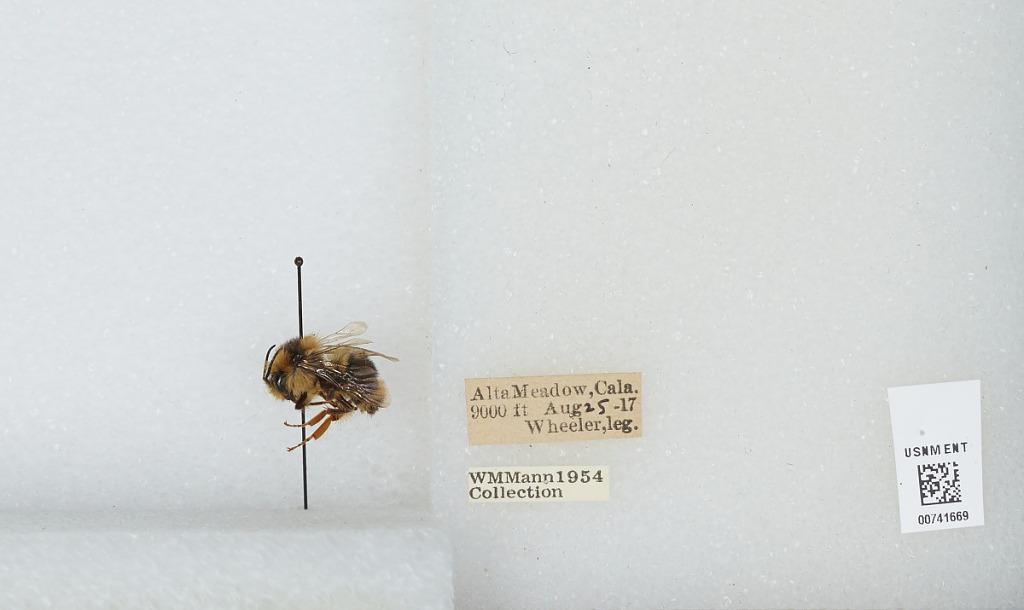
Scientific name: Bombus (Pyrobombus) bifarius Cresson
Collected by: A. Wheeler
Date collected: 1917-8-25
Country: United States
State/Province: California
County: Tulare
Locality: Alta Meadow
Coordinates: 36.5783, -118.655